Jonathan Sisson

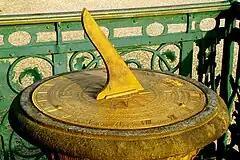
Sundial by Jonathan Sisson dated 1712 in the Großer Garten, Hannover, Germany

Sisson made portable sundials with a compass in the base for use in aligning the instrument with the Earth's axis.